Val de Virvée

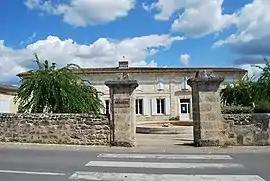
The town hall in Aubie-et-Espessas

Val de Virvée is a commune in the Gironde department of southwestern France. The municipality was established on 1 January 2016 and consists of the former communes of Aubie-et-Espessas, Saint-Antoine and Salignac.